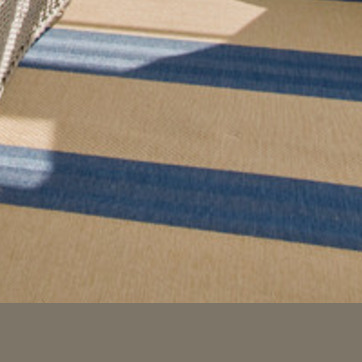
Material: carpet